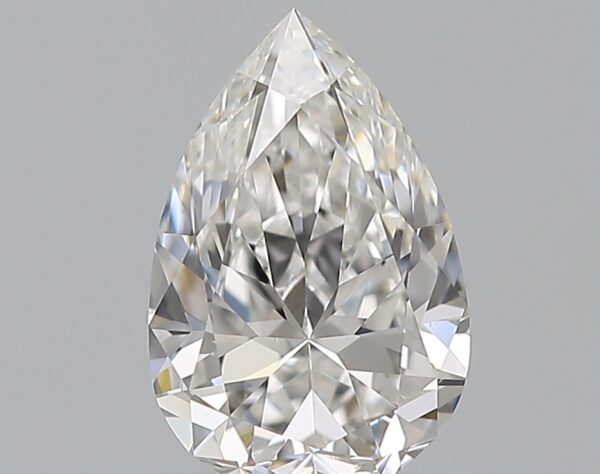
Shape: pear
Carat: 0.7
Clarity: VVS2
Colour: E
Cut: EX
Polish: EX
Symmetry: EX
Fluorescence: N
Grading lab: GIA
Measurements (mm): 7.42 x 4.87 x 3.11